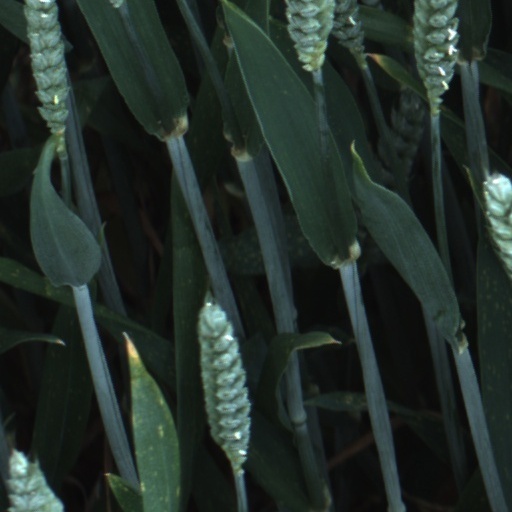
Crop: wheat